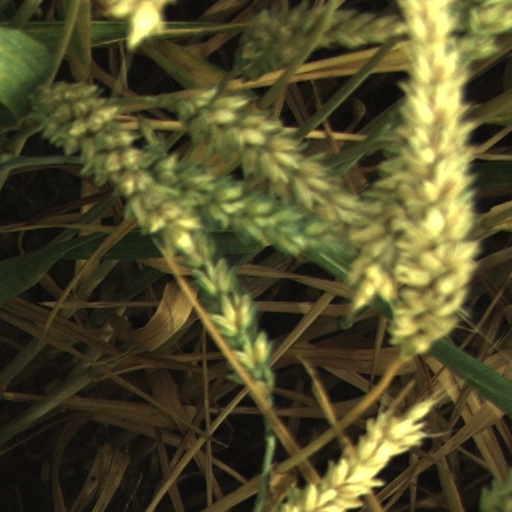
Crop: wheat